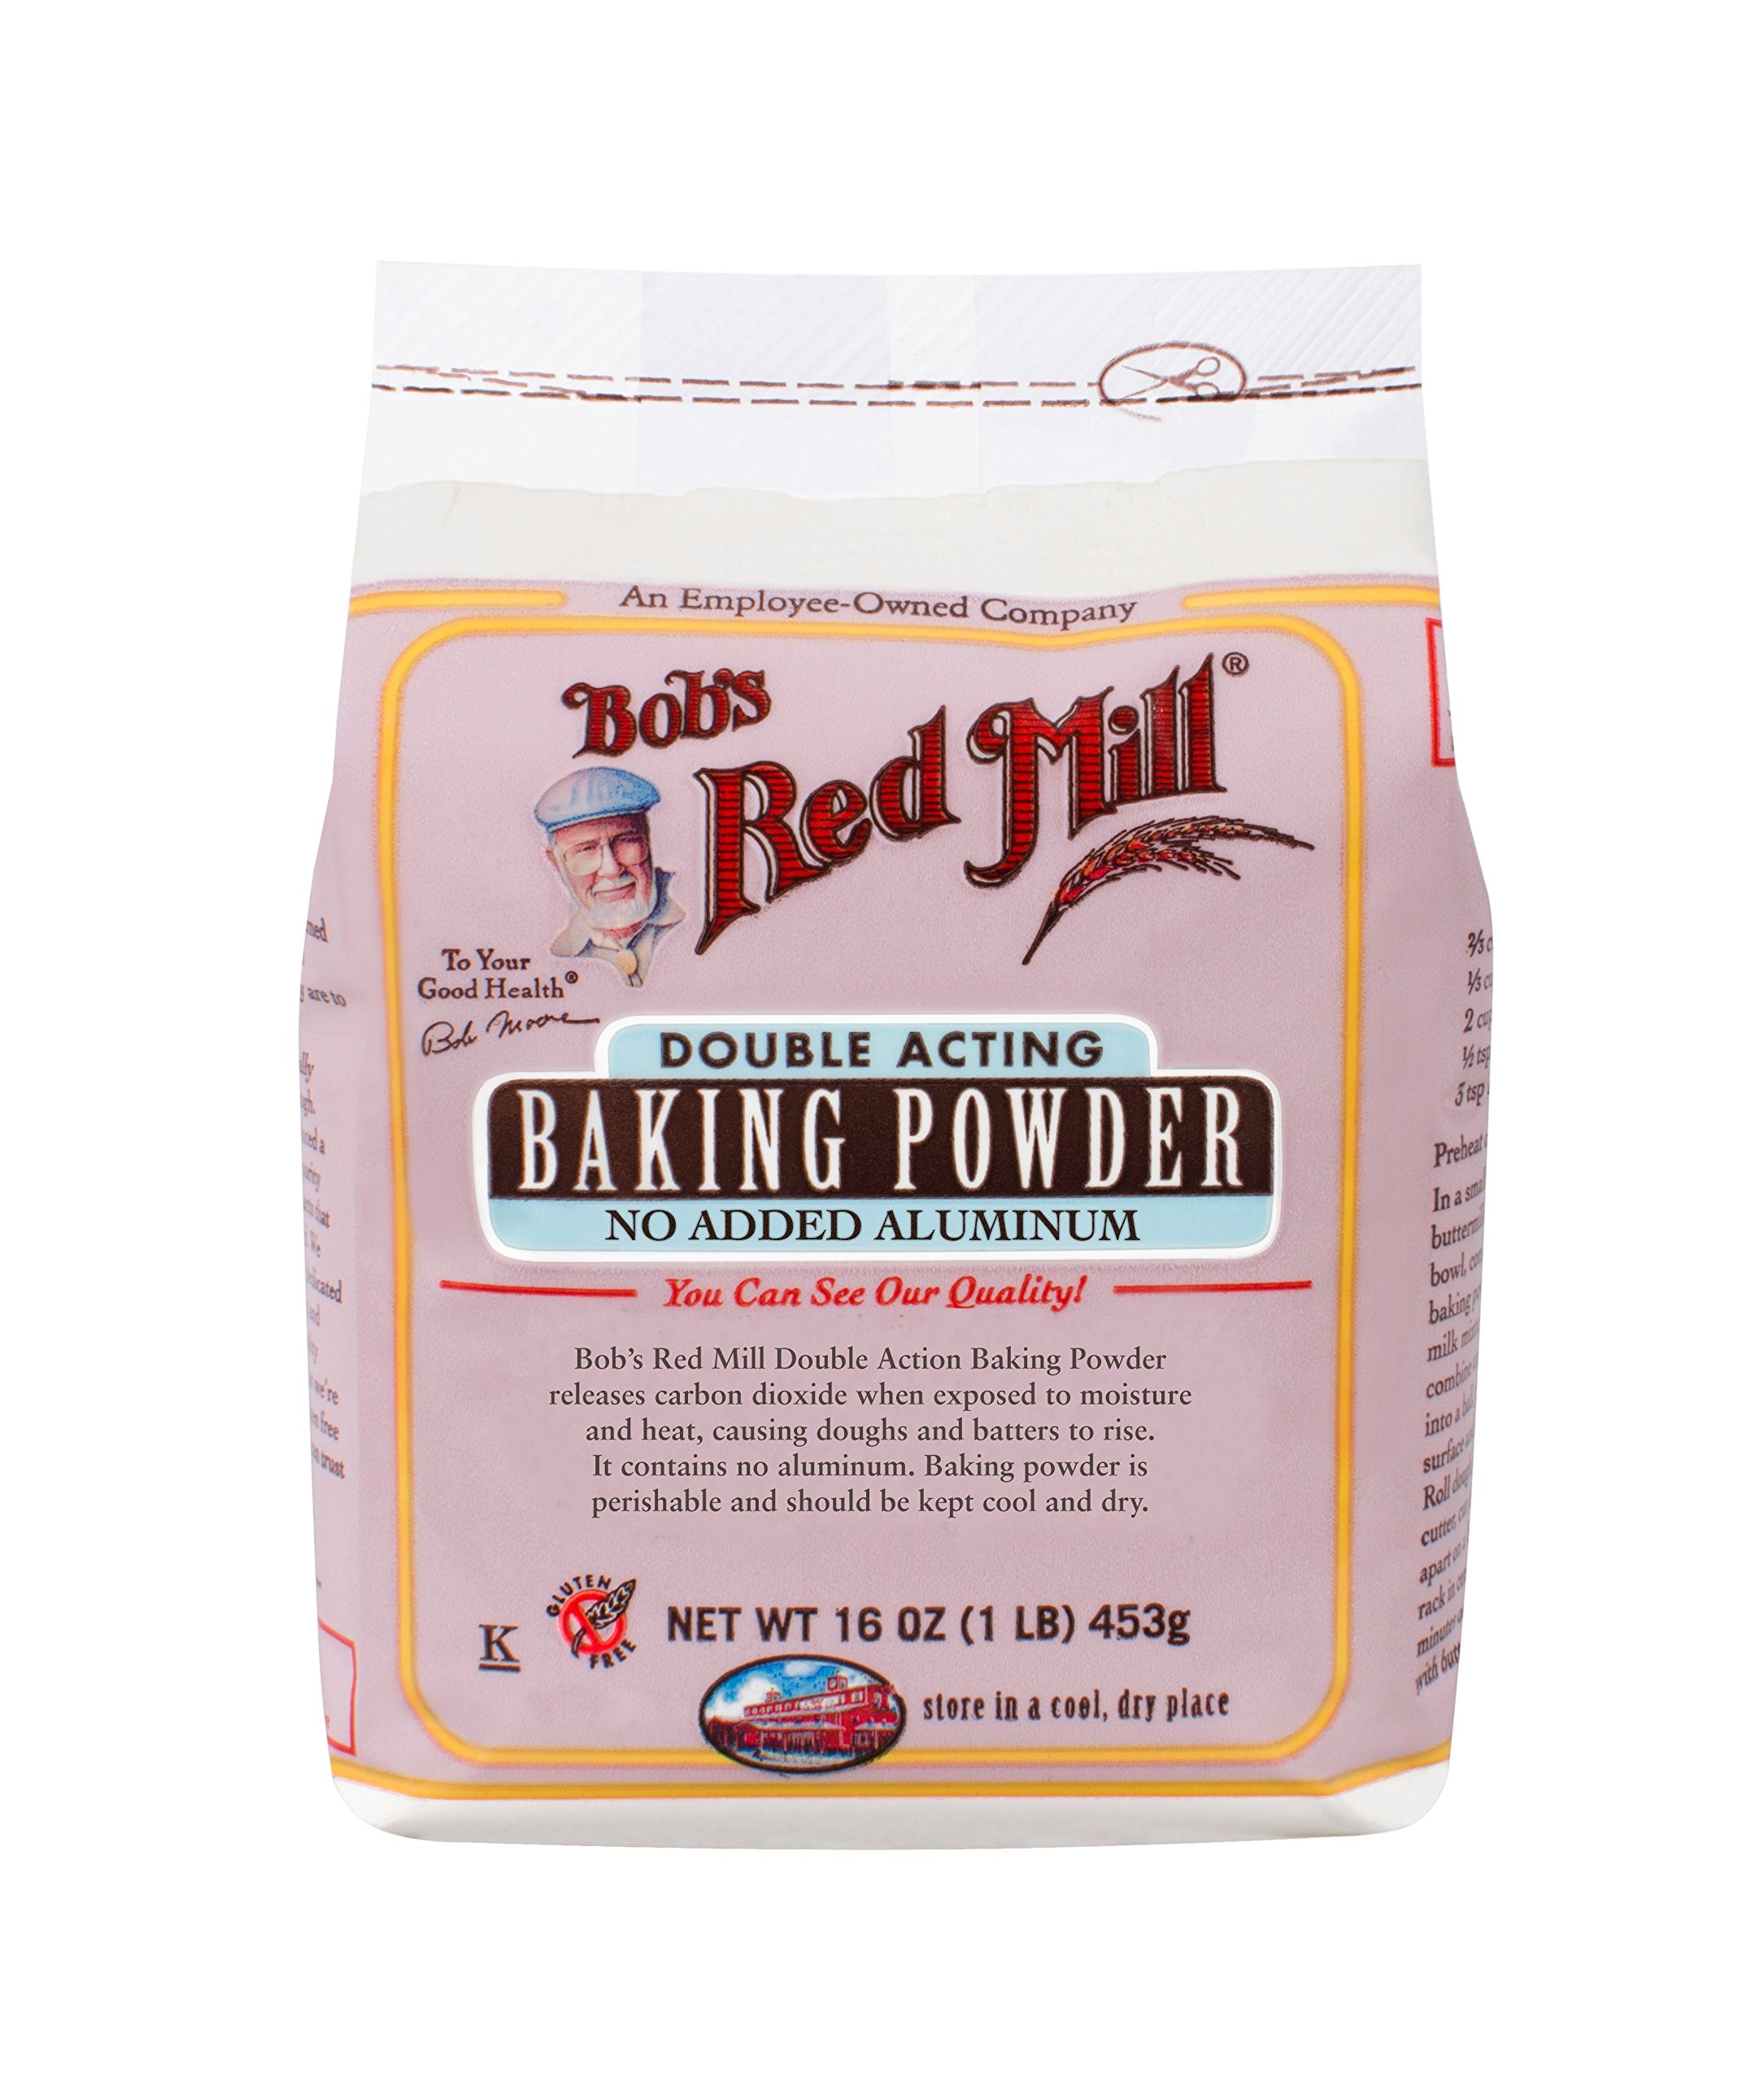
Item Name: Bob's Red Mill Baking Powder, 16 Ounce (Pack of 4)
Value: 64.0
Unit: Ounce

Price: 7.245